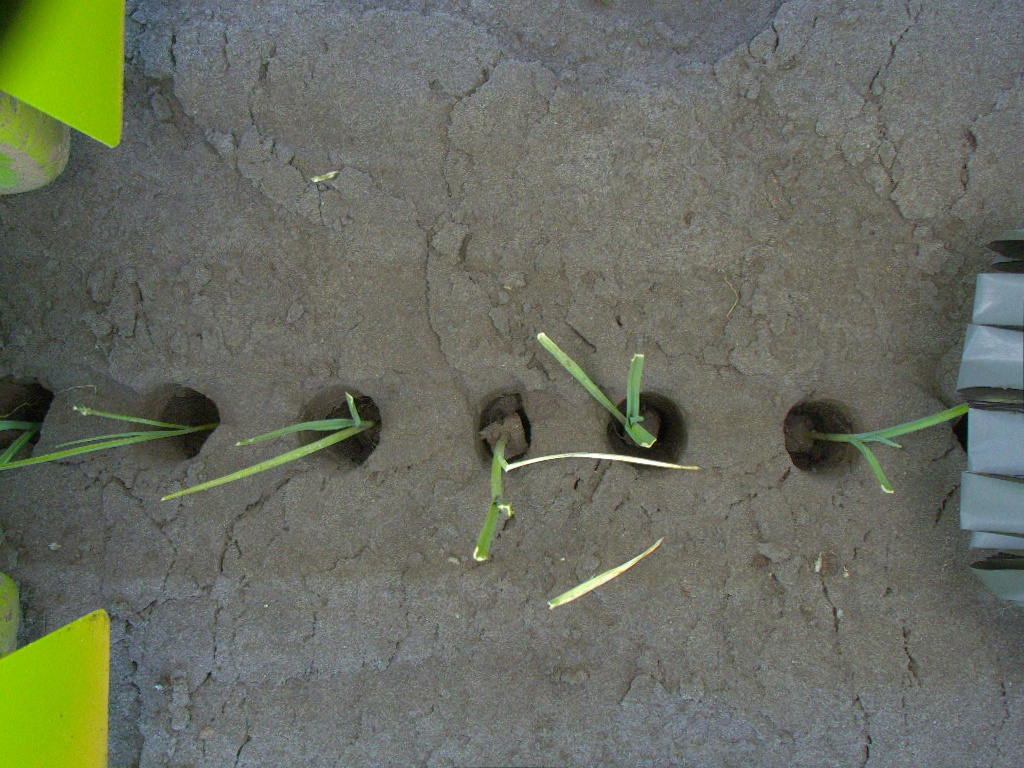
Crop: leek
Objects: stem_leek, stem_leek, stem_leek, stem_leek, stem_leek, stem_leek, leek, leek, leek, leek, leek, leek